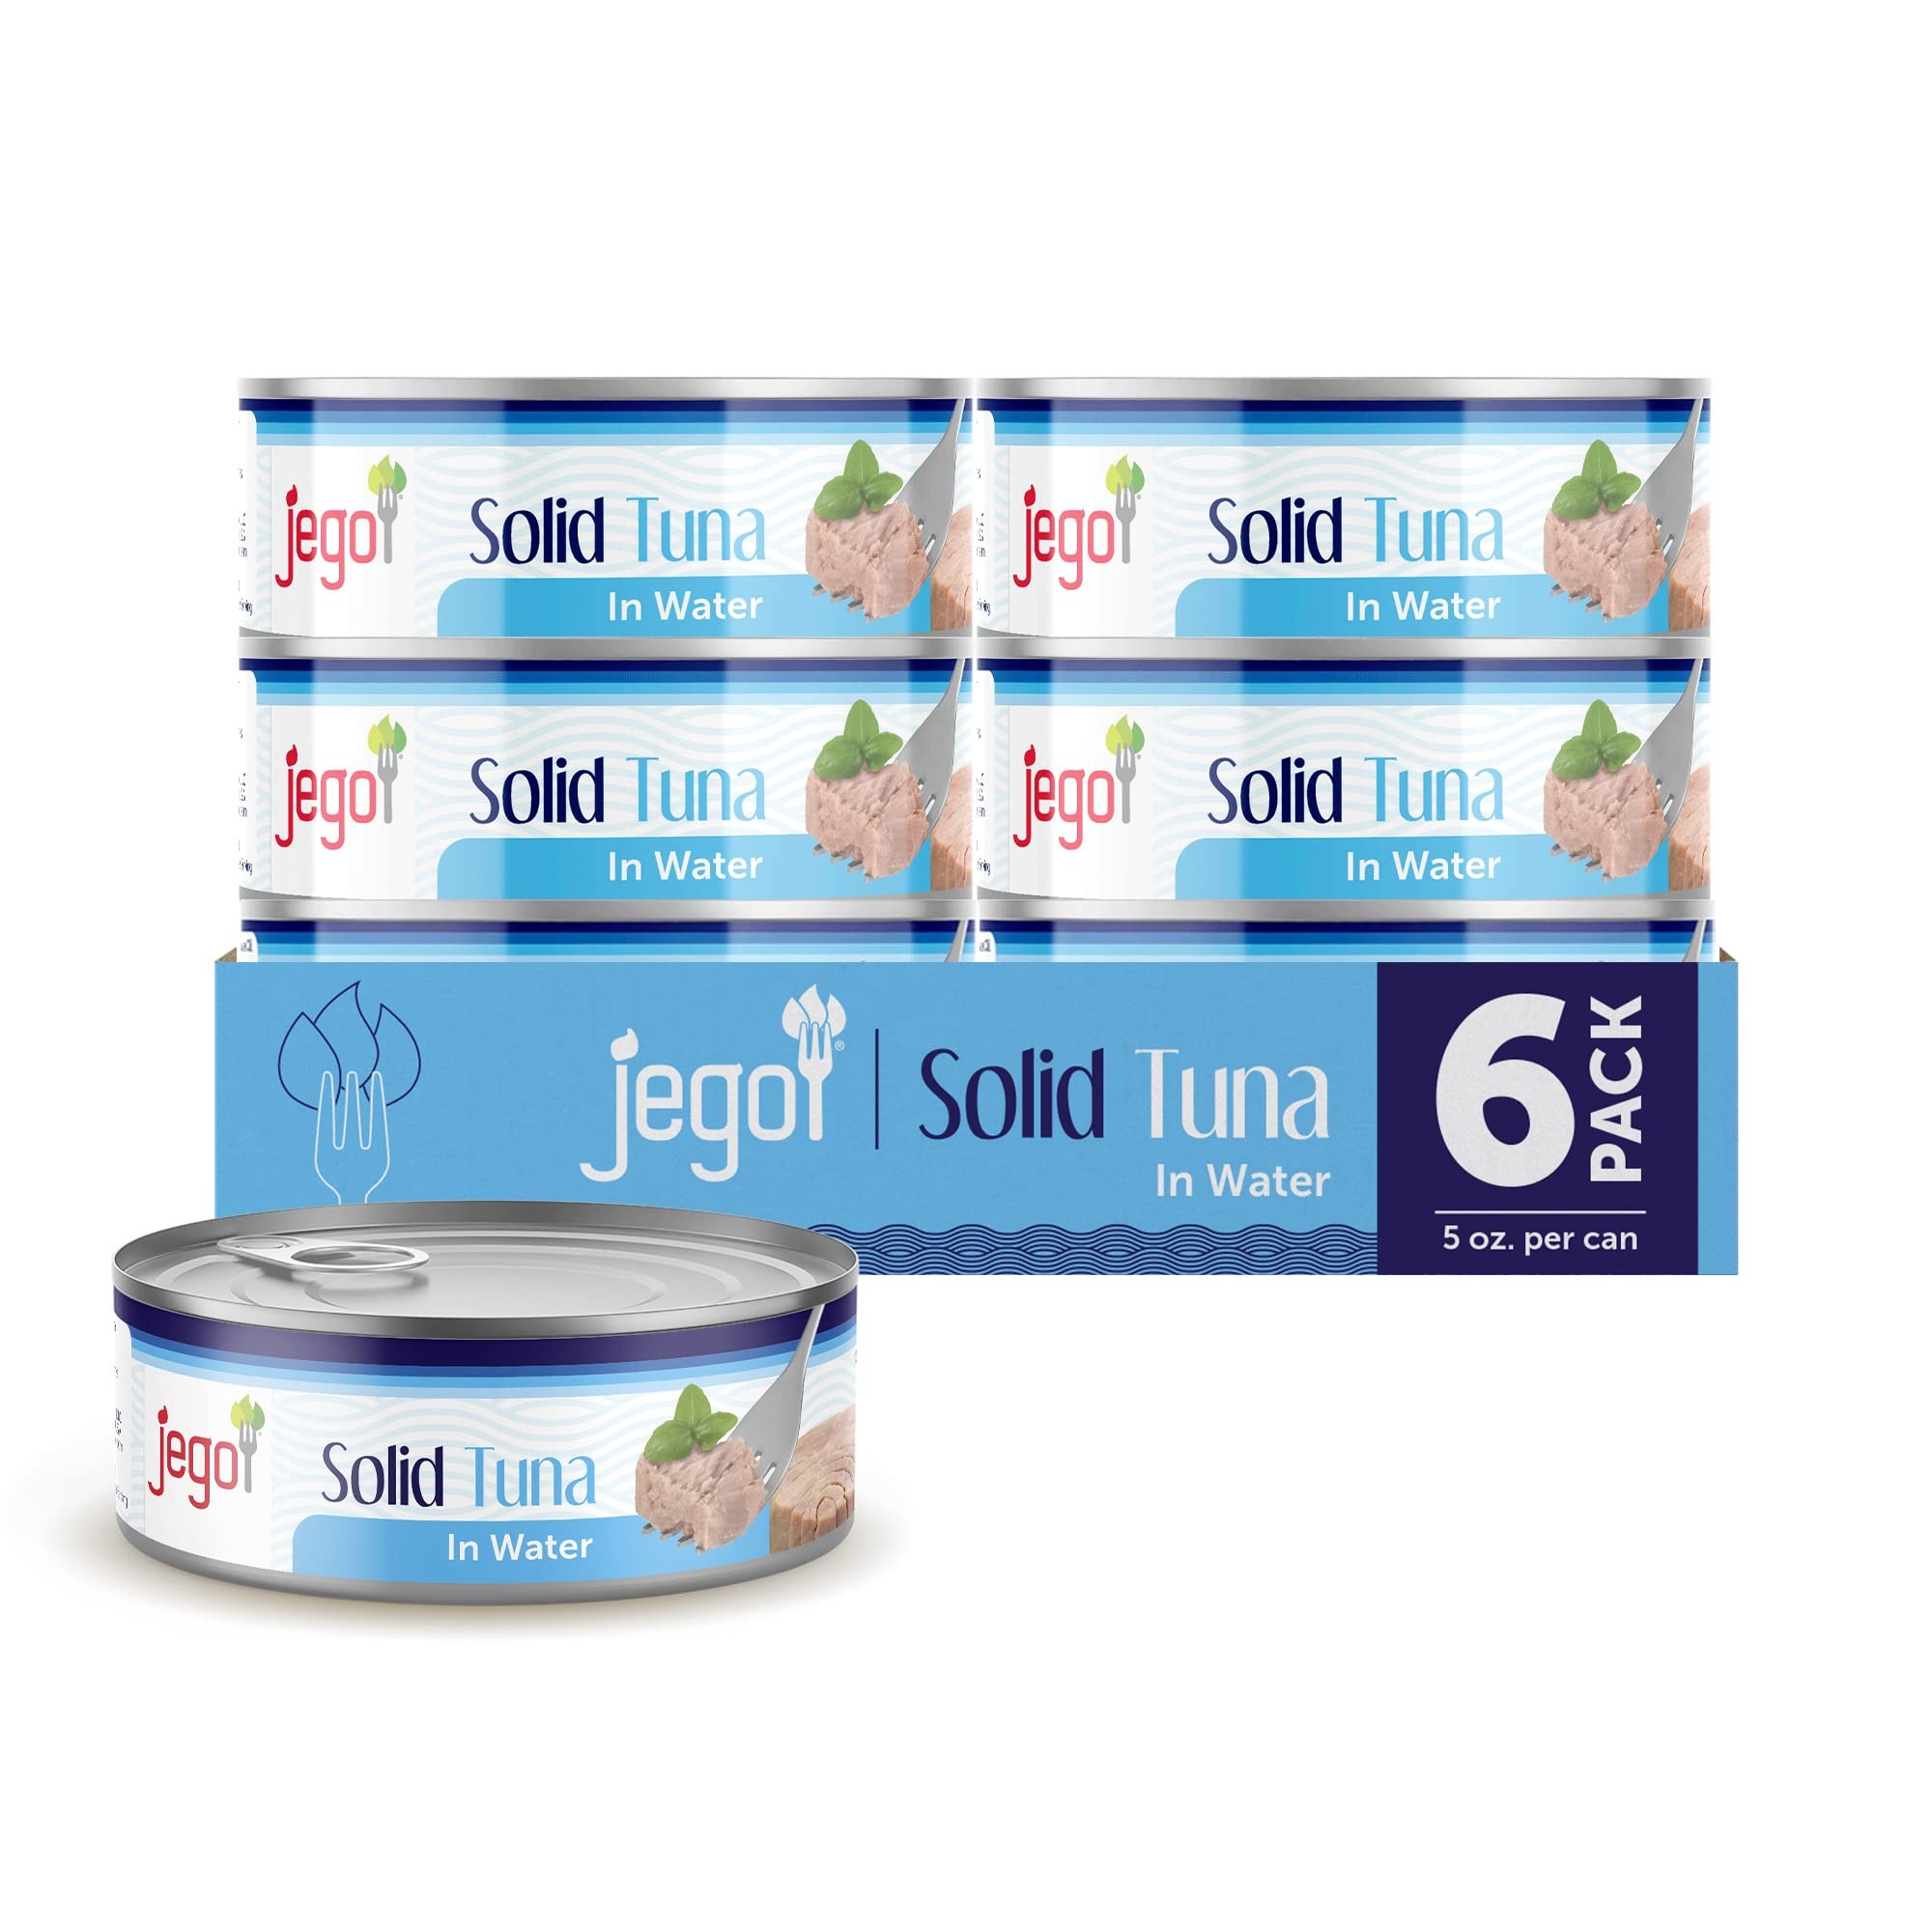
Item Name: Jego Solid Tuna in Water | Wild Natural Catch Tuna | Keto | Low Carb | Gluten Free | Soy Free | Canned | Ready to eat | Pack of 6 | 5oz can
Bullet Point 1: DELICIOUS, FRESH | Jego solid tuna in water is a premium quality product with a great taste that features the best cuts from the tuna fish (real tuna loin). Made with simple, fresh, and natural ingredients: tuna, water, and salt.
Bullet Point 2: HEALTHY | Jego solid tuna has a high protein level, essential fatty acids such as the heart-healthy omega 3, and it is a great source of vitamins, making it a nutritionally complete food for the whole family.
Bullet Point 3: LOW CARB | 0g of carbs, keto friendly, gluten free, trans fat free, paleo friendly, soy free, 34g of natural protein per can, no added sugar, Mediterranean diet, whole30 diet. Tuna loin canned in 100% natural water and salt. We are dolphin safe certified.
Bullet Point 4: OPEN EASILY, VERSATILE | Thanks to its easy open design, solid tuna canned is perfect for a quick meal or to take as a snack on-the-go, ready to eat or use your favorite recipe. The easiest way to add seafood to your diet. Great for tuna salad.
Bullet Point 5: 6 PACK CASE | Buy our solid tuna in pack and save. Our canned tuna is shelf-stable. Contains 6 cans of 5oz each one ( 30oz total ). Long shelf life.
Product Description: Jego is pleased to present its Solid Tuna in Water, with a rich flavor and easy open presentation, this premium quality product is the perfect companion for any lifestyle and the ideal complement to all your meals. Our piece of tuna loin canned in 100% natural water is the perfect companion for a healthy lifestyle, preserving all its natural qualities, flavor and nutrition. Offering versatile, varied and very delicious recipes, great for any time of the year. Jego Solid Tuna in water is an incredible source of high biological value proteins, a source of fatty acids such as Omega 3, vitamins D and minerals, especially phosphorus, potassium and calcium. We are proud to present a line of healthy foods that contains natural ingredients from its origin, which combined with delicious flavors has become part of many dinner tables, homes, and lifestyles. Meals that invite you to enjoy the moment knowing that you are eating a healthy product accompanied with a great taste, providing the perfect combination that you seek: great taste and a quality product. Product may contain bones.
Value: 30.0
Unit: Ounce

Price: 14.99